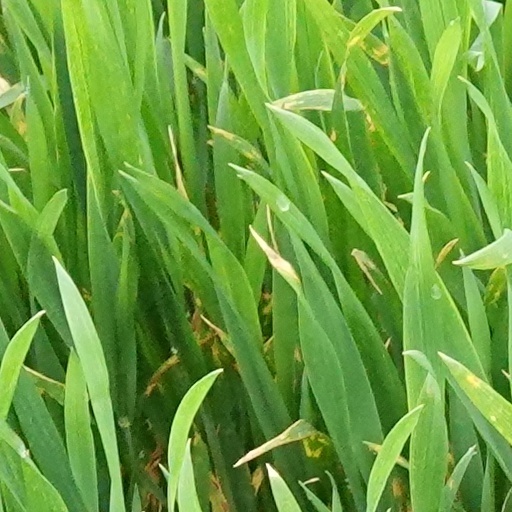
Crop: wheat